Verse of ikmal al-din

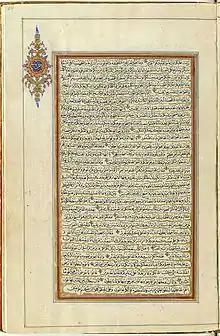
A folio of the Quran, beginning with the verse of , from a manuscript that dates to 1874

Sunni scholars proffer various views about when or why the verse of was revealed to Muhammad. The majority view is that Muhammad received this verse after his sermon at Arafat during his Farewell Pilgrimage in 632. This verdict is also accepted by the Islamicist Theodor Nöldeke. Some other Sunni reports imply that the verse was revealed first during the Farewell Pilgrimage and then again at the Ghadir Khumm. Such reports are given by the Sunni scholars al-Tabari, al-Baghdadi, and Ibn al-Jawzi. Alternatively, the verse of is linked to the 629630 Conquest of Mecca by the Sunni jurist al-Qurtubi in his exegesis. At any rate, disbelievers on that day lost hope of turning Muslims away from their faith, according to al-Tabari and al-Qurtubi.